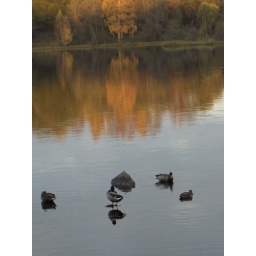
Little rocks just under the surface make it appear as if this duck can walk on water.